Nagaon

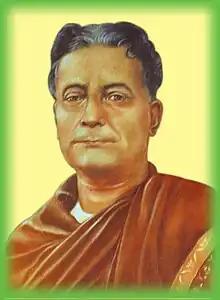
Lakshminath Bezbaruah

Nagaon is also home to Nowgong Polytechnic, one of the oldest technical education institutes in Assam.